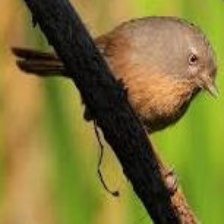
Species: WRENTIT
Scientific name: CHAMAEA FASCIATA